Riyadh

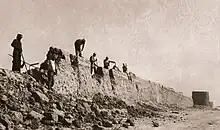
The demolition of the city walls in 1950 was a prelude to the expansion and modernization of the city.

From the 1940s, Riyadh mushroomed from a relatively narrow, spatially isolated town into a spacious metropolis. When King Saud came to power, he made it his objective to modernize Riyadh, and began developing Annasriyyah, the royal residential district, in 1950. Following the example of American cities, new settlements and entire neighborhoods were created on grid plans, and connected by high-capacity main roads to the inner areas. The grid pattern in the city was introduced in 1953. The population growth of the town from 1974 to 1992 averaged 8.2 percent per year.